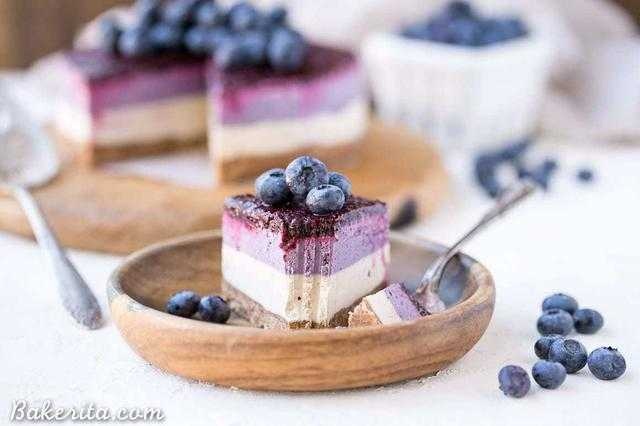
Label: Blueberry